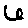
Label: 6